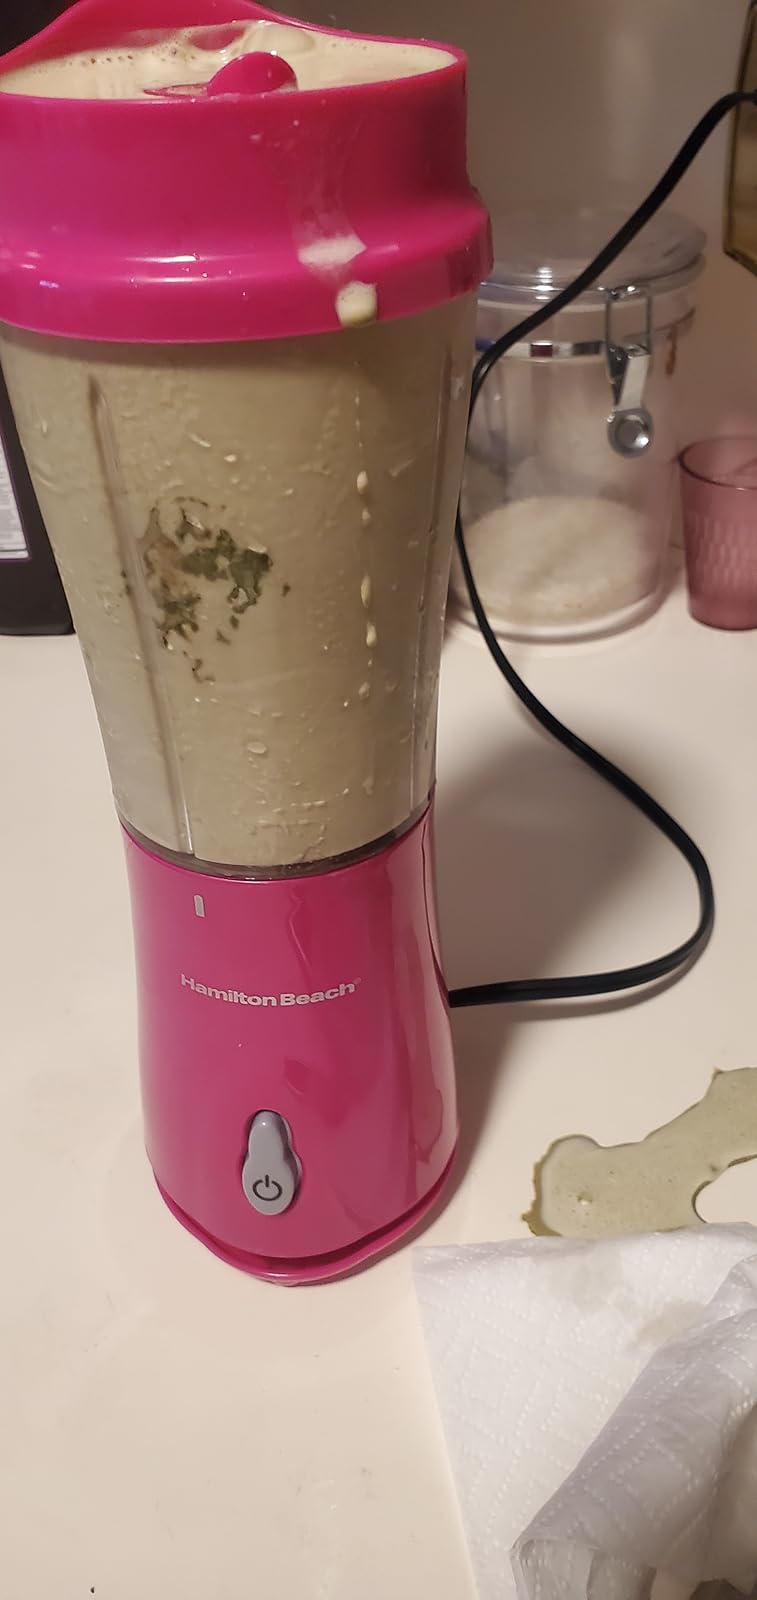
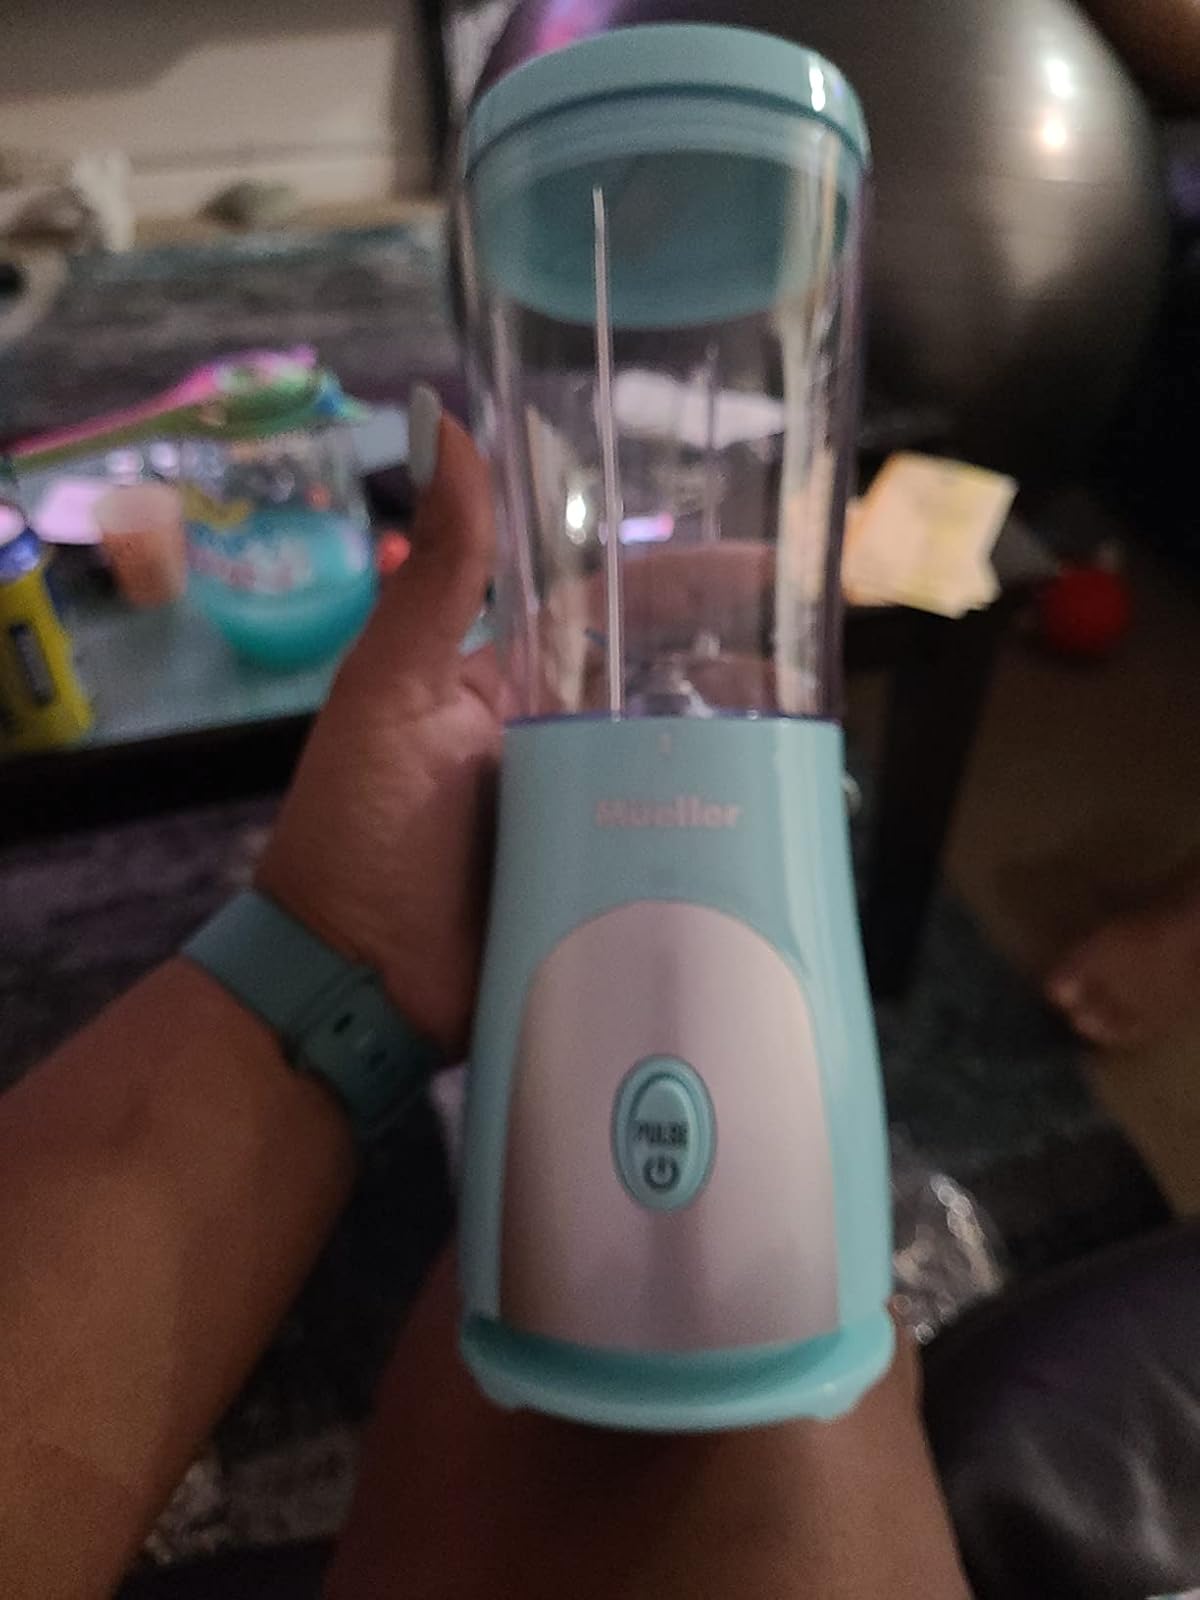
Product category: items_blender
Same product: no